Ettringite

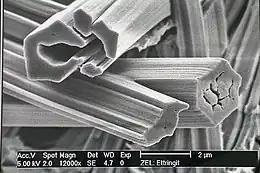
Scanning electron microscope (SEM) photograph of intertwined ettringite needles

The mineral ettringite has a structure that runs parallel to the "c" axis – the needle axis – in the middle of these two lie the sulfate ions and molecules, the space group is P31c. Ettringite crystal system is trigonal, crystals are elongated and in a needle like shape, occurrence of disorder or twining is common, which affects the intercolumn material. The first X-ray diffraction crystallographic study was done by Bannister, Hey and Bernal (1936), which found that the crystal unit cell is of a hexagonal form with "a" = 11.26 and "c" = 21.48 with space group /mmc and "Z" = 2, where Z is a number of formula units per unit cell. From observations on dehydration and chemical formulas there were suggestions of the structure being composed of and , were between them lie ions and molecules. Further X-ray studies ensued; namely Wellin (1956) which determined the crystal structure of thaumasite, and Besjak and Jelenic (1966) which gave confirmation of the structure nature of ettringite.